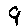
Label: 9